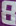
Number: 8